Danny Jones

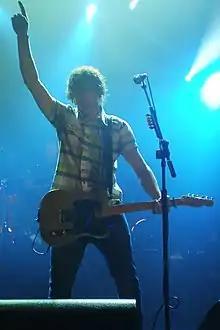
Jones performing at iTunes Live.

Jones, working with his fellow band members, has co-written all five of McFly's studio albums. He also penned three of his own solo tracks on the first three McFly albums. He has also produced tracks for McFly and other musicians; for example, he produced the song, "Only The Strong Survive", from McFly's fourth studio album """", as well as his band's cover of Rihanna's "Umbrella". Jones has also been listed as a producer for McFly's 6th studio album, which has still not been released but will soon be according to the band. He has also produced countless demos for his band, alongside Fletcher. Jones also takes the role of lead guitarist in most performances, with Fletcher playing rhythm guitar. He can be seen performing solos in songs such as "That Girl", "I Wanna Hold You", "Everybody Knows", and "Transylvania".